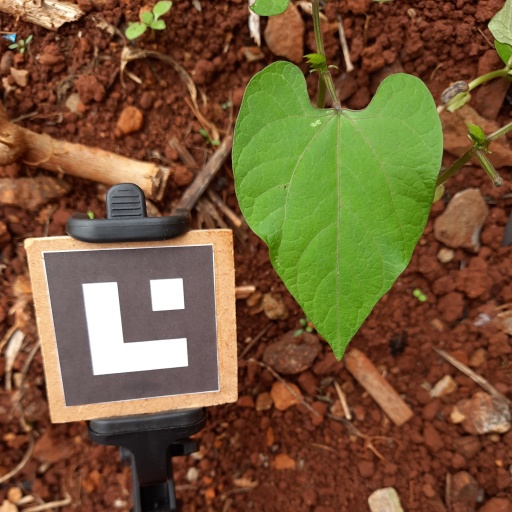
Observations: wavy surface, no eating holes, under shade